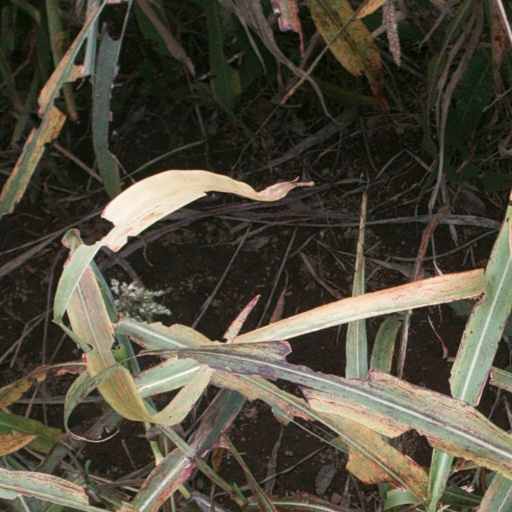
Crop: sorghum